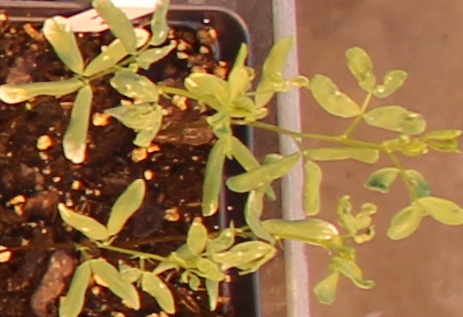
Label: Lentil